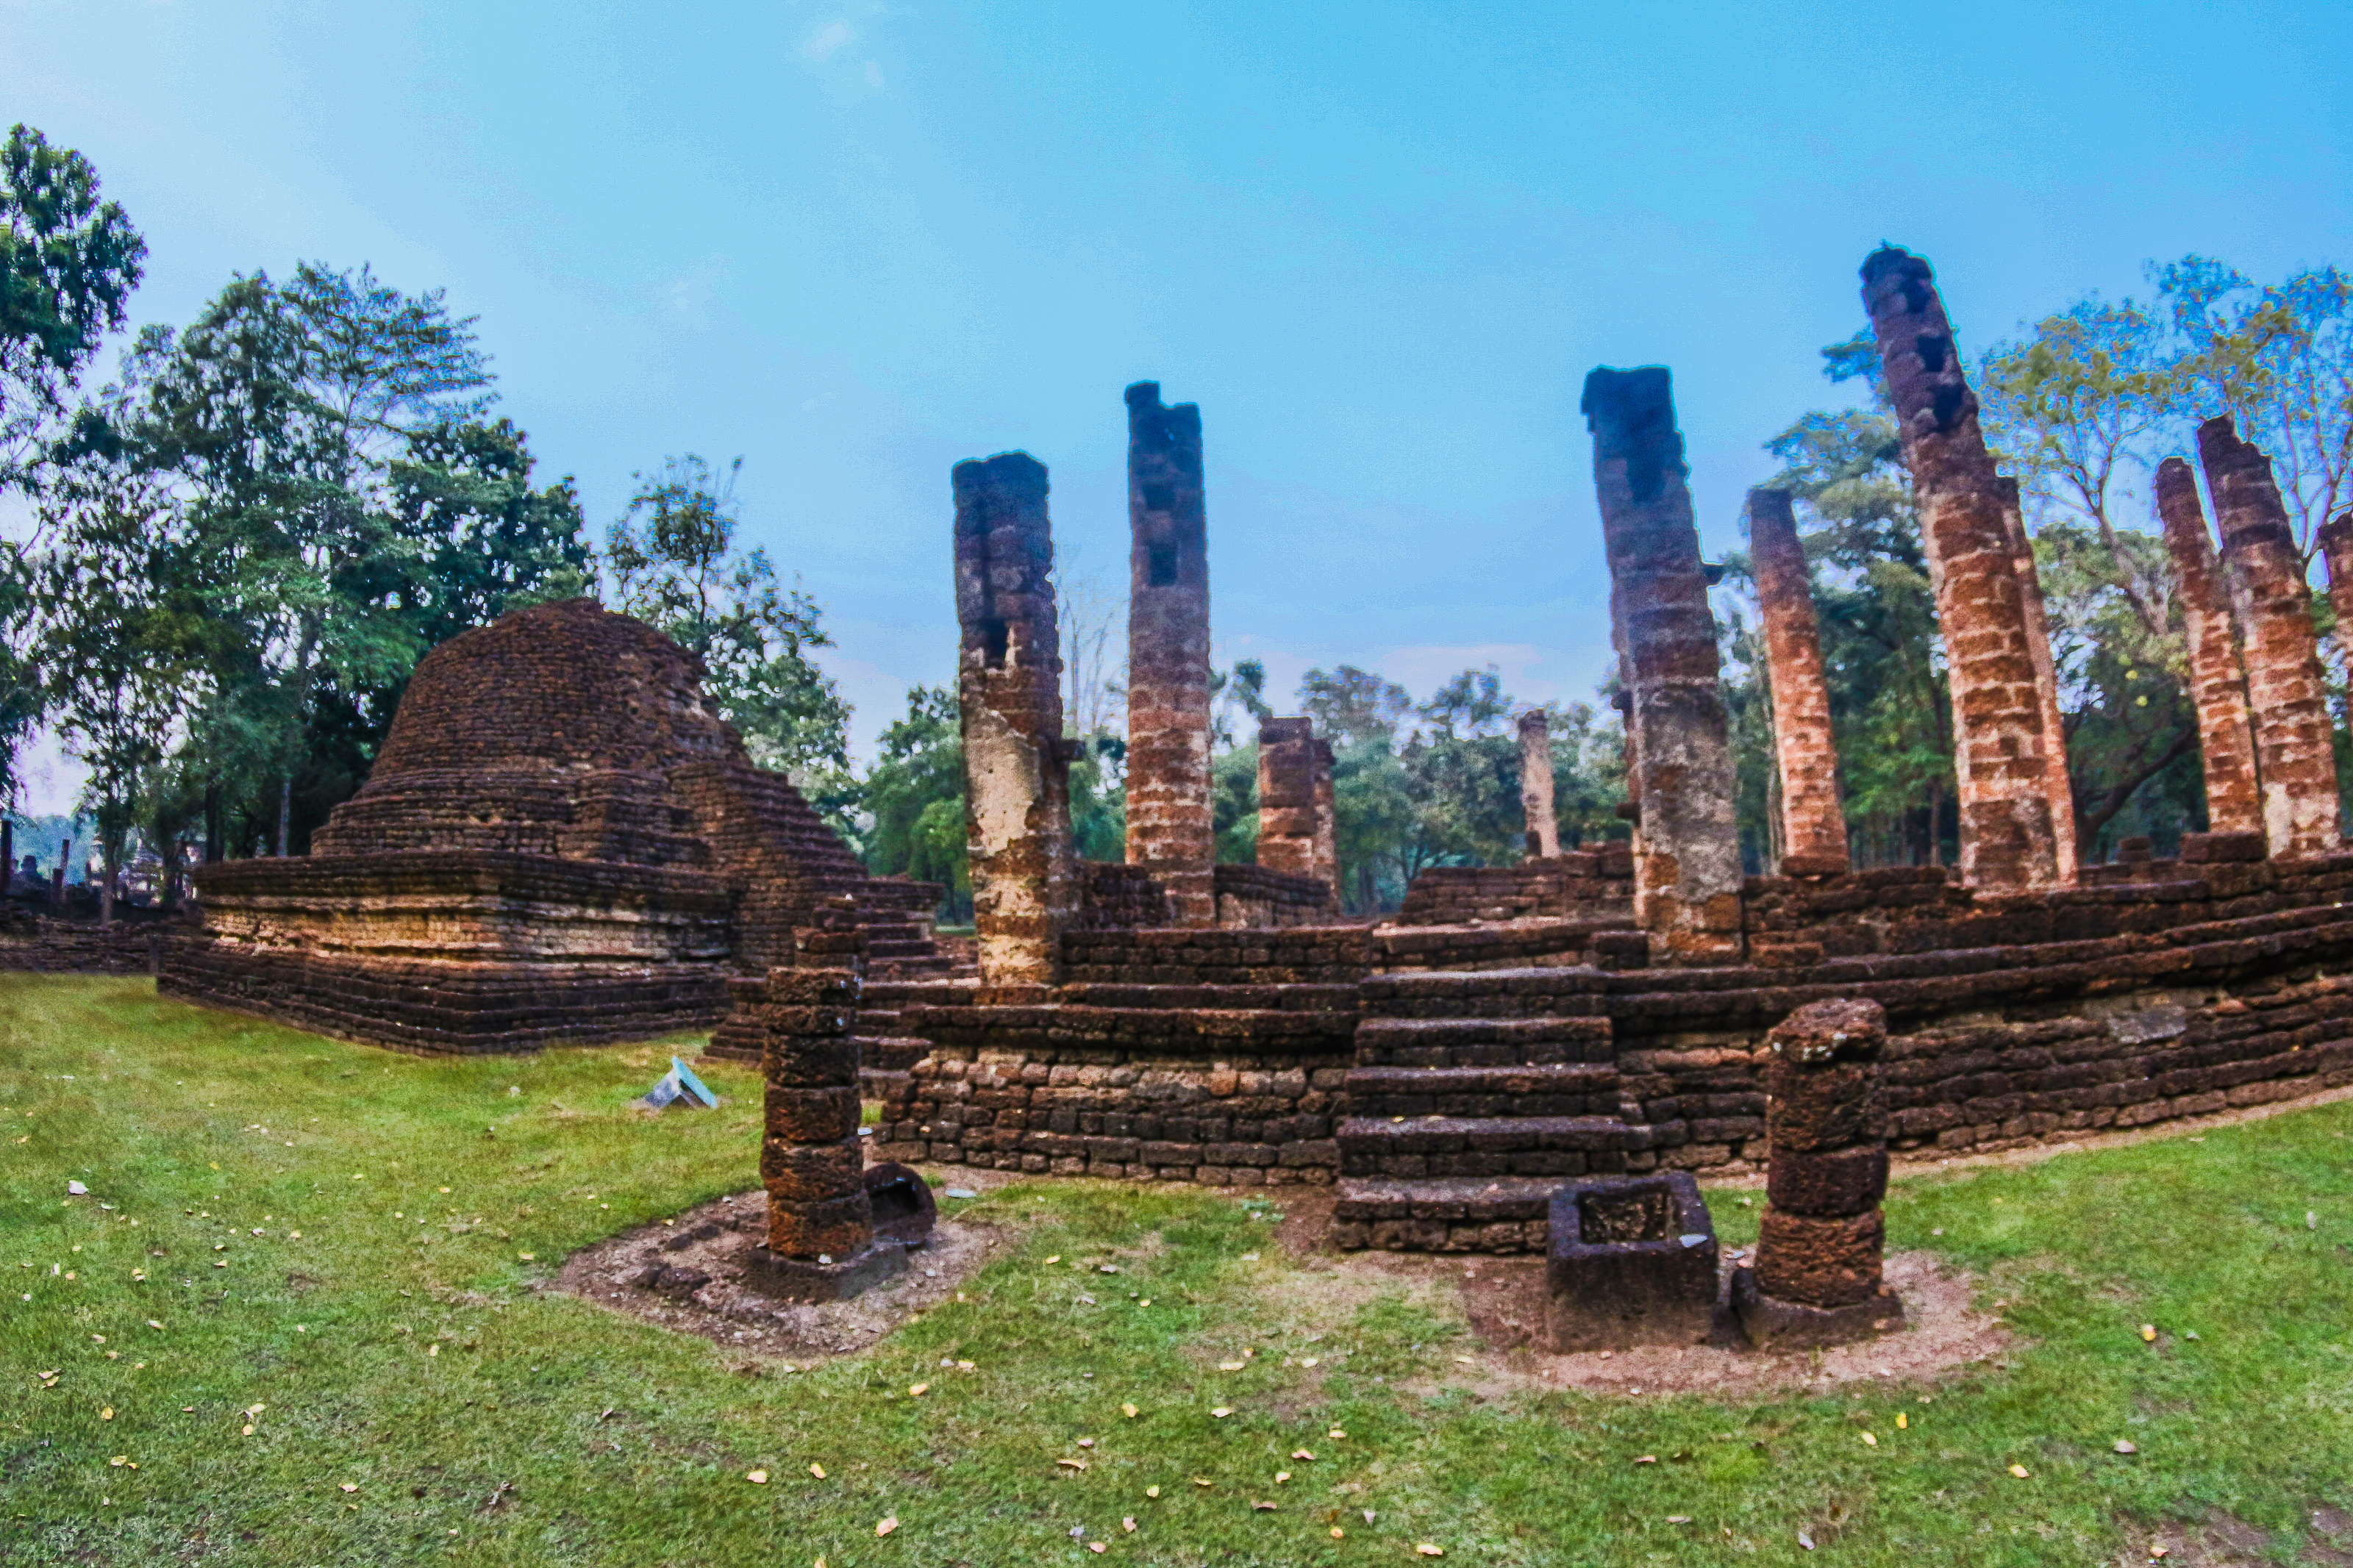
ancient, architecture, art, asia, asian, buddha, buddhism, buddhist, chang, culture, famous, heritage, historical, history, landmark, lom, old, pagoda, park, religion, satchanalai, si, siam, statue, stone, sukhothai, temple, thai, thailand, tourist, travel, unesco, wat, ruins, historic site, archaeological site, ancient history, sky, grass, tree, photography, national park, land lot, landscape, plant, tourist attraction, building, tourism, house, unesco world heritage site